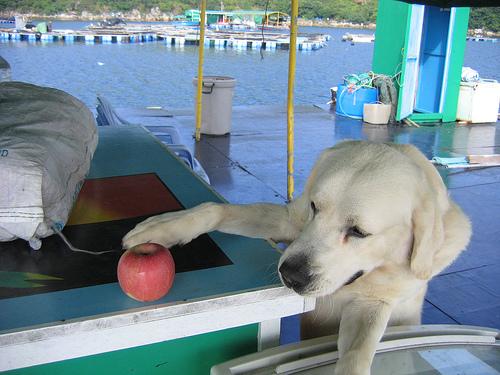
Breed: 3580-n000122-Labrador_retriever